Maryhill

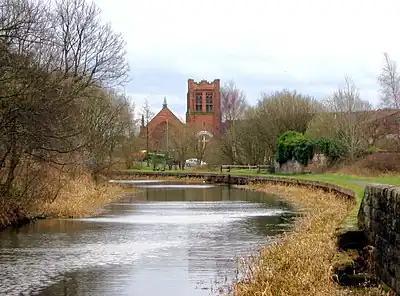
A branch of the Forth and Clyde Canal runs south from Gilshochill in Maryhill through Ruchill to Port Dundas: Ruchill Church stands beside the canal.

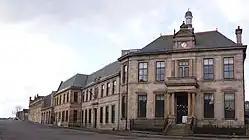
Maryhill Burgh Halls

Ruchill Church Hall was designed by Charles Rennie Mackintosh.